The Return of John MacNab

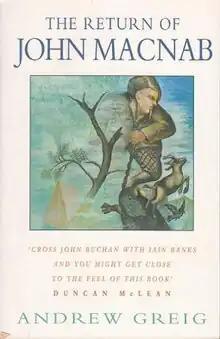
First edition

The Return of John Macnab was the second novel by Scottish writer Andrew Greig. The novel was shortlisted for the Romantic Novelists' Association Award.